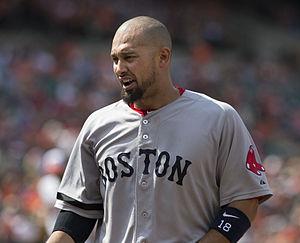
Shane Patrick Victorino est un joueur de baseball évoluant à la position de voltigeur des Cubs de Chicago des Ligues majeures de baseball.